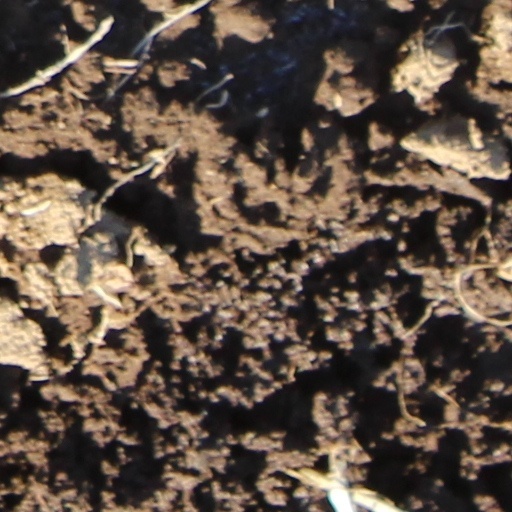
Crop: wheat